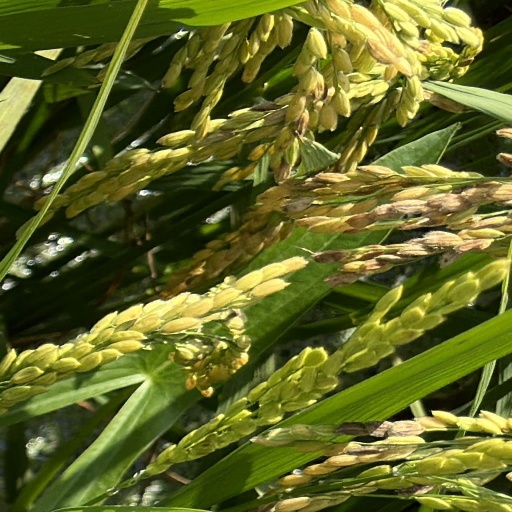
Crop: rice